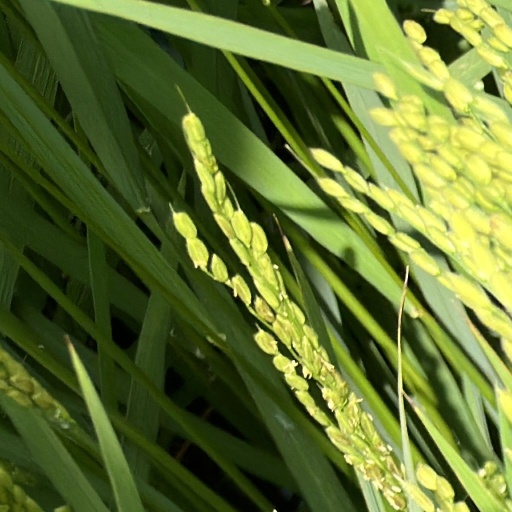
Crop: rice